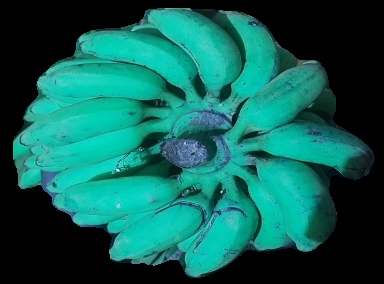
Variety: elakki-bale
Grade: grade3